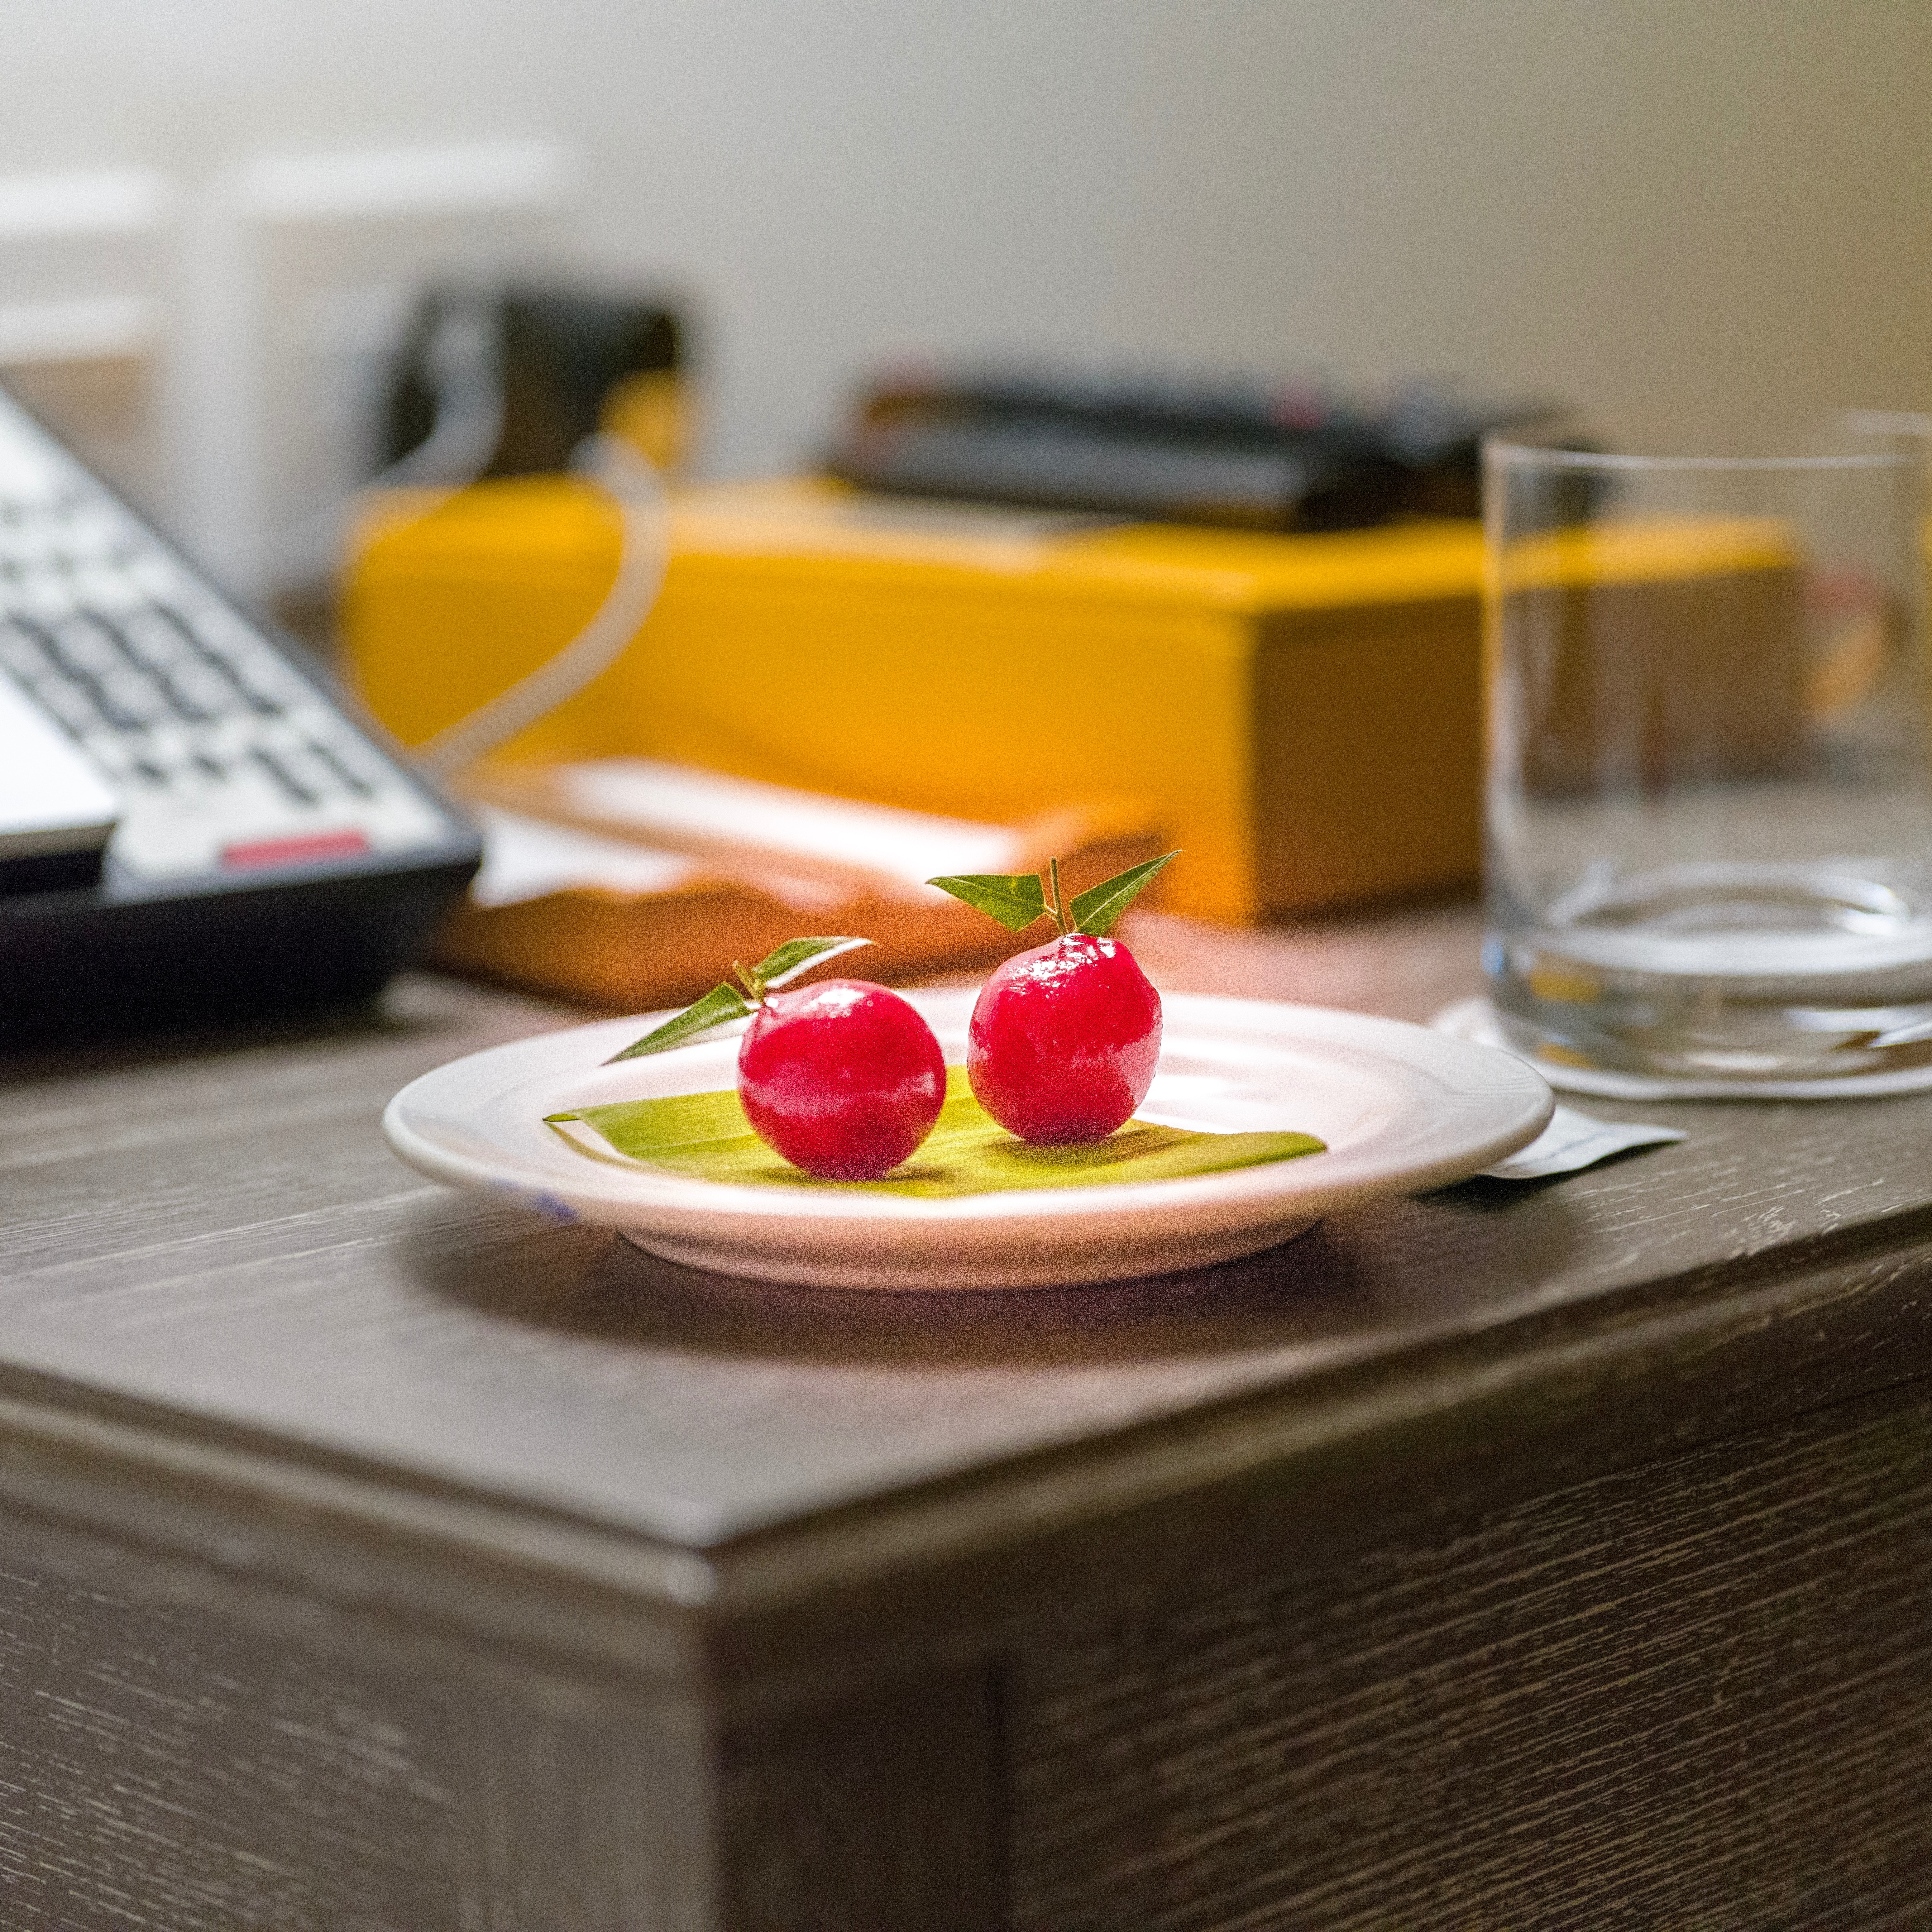
tablecloth, placemat, table, food, dishware, room, plate, furniture, countertop, tray, fruit, la carte food, textile, breakfast, cuisine, tableware, linens, dish, platter, sweetness, serveware, brunch, interior design, home accessories